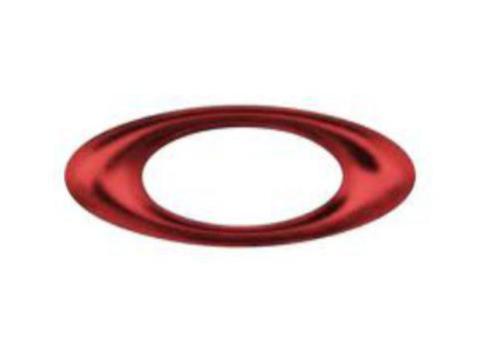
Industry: Sports